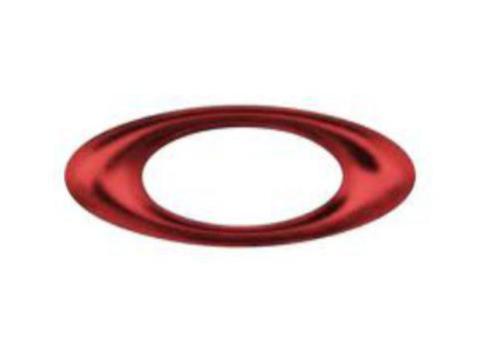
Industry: Sports